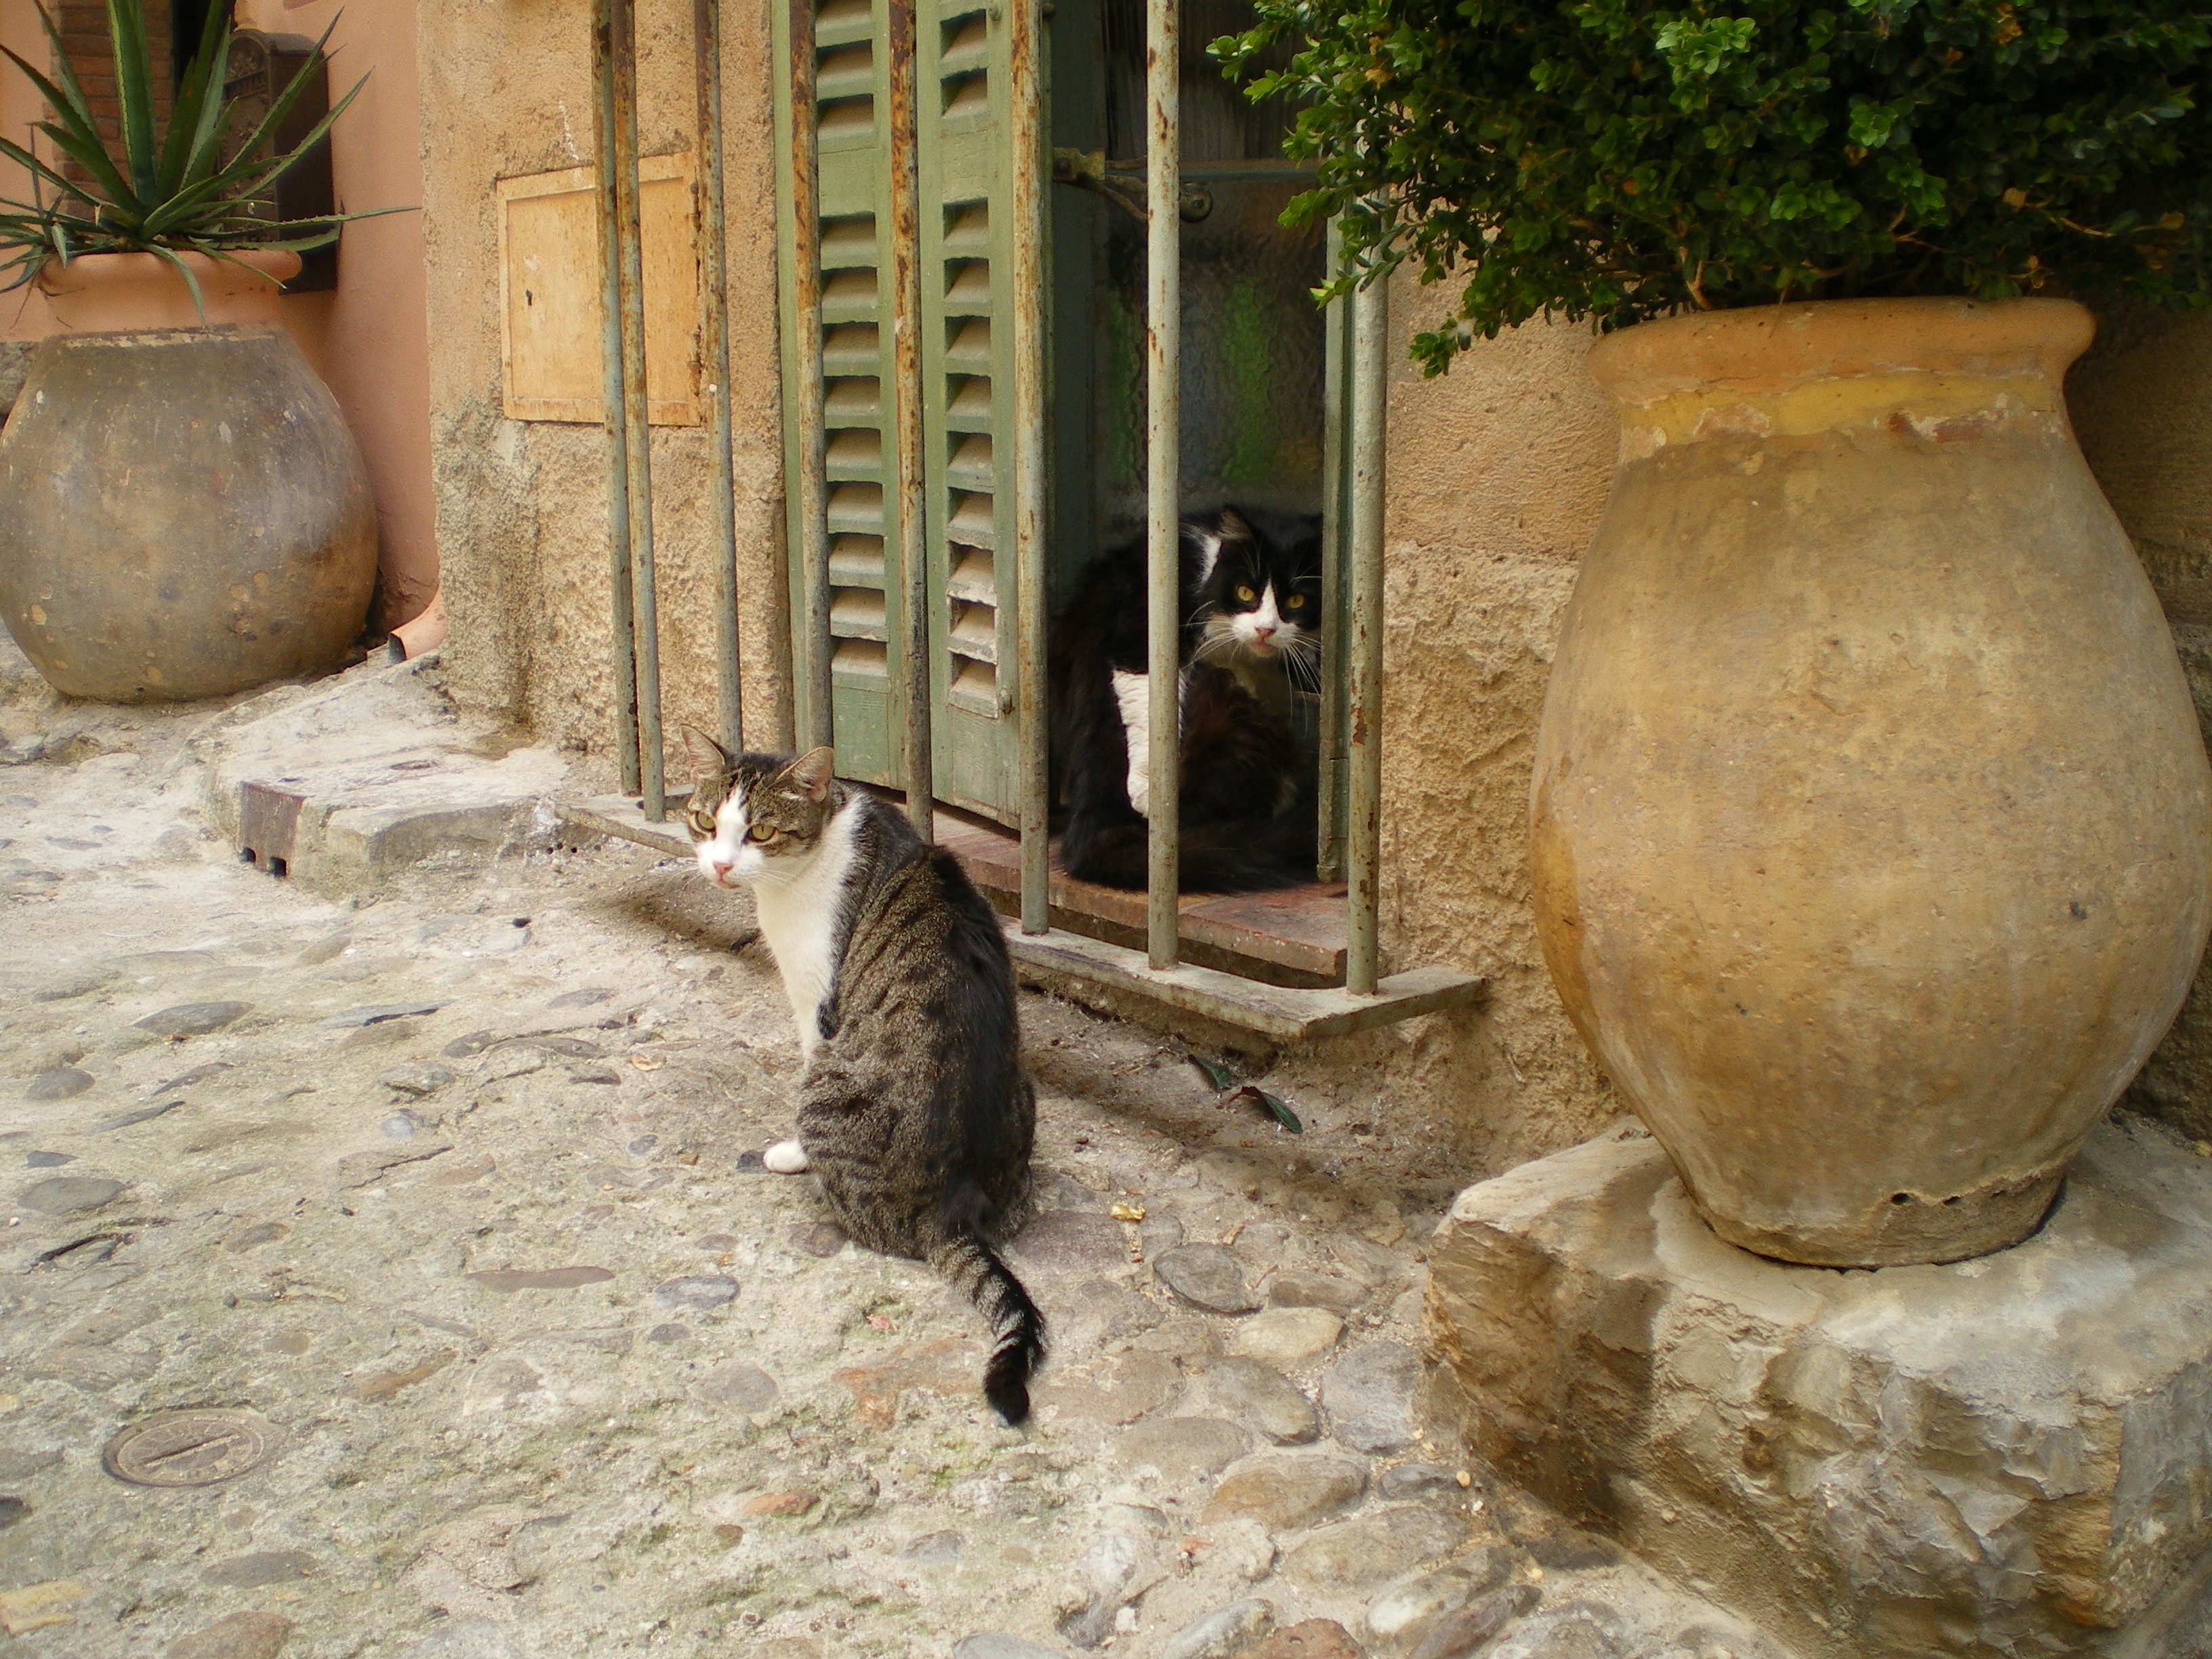
wood, summer, france, zoo, holiday, facade, old house, south, sculpture, cats, temple, south of france, paved street, french village, ancient history